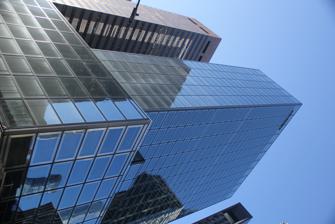
Building: 660 Fifth Avenue
Country: United States of America
Year built: 1957
Office skyscraper in Manhattan, New York For the former building on the site, see William K. Vanderbilt House . 660 Fifth Avenue Former names Tishman Building, 666 Fifth Avenue General information Status Completed Type Office Location 660–666 Fifth Avenue Manhattan , New York 10103 Country United States Coordinates 40°45′37″N 73°58′34″W / 40.760163°N 73.976204°W / 40.760163; -73.976204 Completed 1957 Opening November 25, 1957 Cost $40 million Owner Brookfield Properties Height Roof 483 ft (147 m) Top floor 444 feet (135 m) Technical details Floor count 41 Floor area 1,463,892 sq ft (136,000.0 m 2 ) Lifts/elevators 24 (20 passenger, 4 freight) Design and construction Architect(s) Carson & Lundin Developer Tishman Realty & Construction Structural engineer Victor Mayper Main contractor Tishman Realty & Construction Website sixsixtyfifthave .com References 660 Fifth Avenue (formerly 666 Fifth Avenue and the Tishman Building ) is a 41-story office building on the west side of Fifth Avenue between 52nd and 53rd Streets in the Midtown Manhattan neighborhood of New York City , United States. The office tower was designed by Carson & Lundin and built for its developer Tishman Realty and Construction from 1955 to 1957. The building was designed with a prominent 666 address emblazoned on the top. It had a facade of embossed aluminum panels which were originally lit by the "Tower of Light" designed by Abe Feder . The interior had a T-shaped atrium open to the public, with retail space, a lobby extending from Fifth Avenue, and a waterfall sculpture by Isamu Noguchi . The upper floors had a variety of office tenants, including those in the law, finance, and publishing industries. In the early 2020s, the lobby and office spaces were rebuilt and the facade was replaced with one containing glass panels. Tishman sold the building when the corporation dissolved in 1976. The building was sold to Sumitomo Realty & Development in the late 1990s, and Tishman Speyer bought it in 2000. Tishman sold the skyscraper yet again to Kushner Properties in 2007. Kushner Properties struggled with financing throughout the late 2000s and mid-2010s, even contemplating replacing it with a taller tower. Brookfield Properties leased the whole building in August 2018 and subsequently hired Kohn Pedersen Fox to extensively renovate the building through 2022. As part of the renovation, the building was renumbered to 660 Fifth Avenue. Site 660 Fifth Avenue is in the Midtown Manhattan neighborhood of New York City , United States. It faces Fifth Avenue to the east, 52nd Street to the south, and 53rd Street to the north. The land lot is mostly rectangular and covers 61,755 square feet (5,737.2 m 2 ), with a frontage of 200 feet (61 m) on Fifth Avenue and a depth of 315 feet (96 m). The 53rd Street frontage measures 300 feet (91 m) while the 52nd Street frontage measures 315 feet (96 m). The building is on the same block as the CBS Building , 31 West 52nd Street, the 21 Club ,  and 53rd Street Library to the west. Other nearby buildings include the Museum of Modern Art and Saint Thomas Church to the north; Paley Park to the northeast; 12 East 53rd Street to the east; the Olympic Tower and 647 and 651 Fifth Avenue to the southeast; and 650 Fifth Avenue and 75 Rockefeller Plaza to the south. The building is assigned its own ZIP Code , 10103; it was one of 41 buildings in Manhattan that had their own ZIP Codes as of 2019 [update] . William Kissam Vanderbilt II house, one of the previous buildings on the site Upscale residences were constructed around Fifth Avenue following the American Civil War . The lot at 660 Fifth Avenue had previously held the William K. Vanderbilt House , an 1882 châteauesque mansion designed by Richard Morris Hunt for William Kissam Vanderbilt . The mansion had been demolished in 1926 and replaced with a 12-story office building by developer Benjamin Winter . Stanford White designed a mansion for William Kissam Vanderbilt II 's family at number 666, which was completed in 1908. The current office building at 660 Fifth Avenue replaced nine structures, including William K. Vanderbilt II's mansion and Winter's office building. The other structures included some brownstones and a pair of six-story commercial buildings. The site was also occupied by a parking lot just prior to the current building's development. Architecture 660 Fifth Avenue, originally the Tishman Building at 666 Fifth Avenue, was designed by Carson and Lundin and built by its developer, Tishman Realty & Construction . It is one of the remaining office skyscrapers that the firm designed in the mid-20th century in Manhattan. The building is 483 ft (147 m) tall and was designed with 39 stories. Other contractors involved in the building's construction were structural engineer Victor Mayper, mechanical engineers Cosentini Associates, and electrical consultants Eitingon & Schlossberg. Facade Original facade The Tishman Building originally had an aluminum curtain wall covering 8 acres (3.2 ha). Described in The New York Times as the world's largest aluminum curtain wall, it consisted of nearly 3,000 spandrel panels, which were installed between windows on different stories. Each panel measured about 7 by 11 feet (2.1 by 3.4 m) and weighed 225 pounds (102 kg). The Reynolds Metals Company prefabricated the pieces of the facade at their plant in Louisville, Kentucky . The panels were anodized and contained small embossed rhombuses to create the impression of a textured surface. These panels were mounted on the facade from the inside and then bolted to pieces of steel that had been welded to the superstructure . The effect was meant to resemble medieval armor. Before the original aluminum curtain wall was removed, Brookfield Properties ' construction director said that occupants could feel wind coming through the panels because they were so porous. Part of the ground-story facade along Fifth Avenue was replaced in 1999 with a 25-foot-tall (7.6 m) glass wall to make the retail space more visible. The vertical aluminum mullions contained embedded pieces of porcelain enamel and white structural glass. The enamel or white glass strips were 20 inches (510 mm) wide and were flanked by 3-inch (76 mm) strips of aluminum, giving the mullions a total width of 26 inches (660 mm). The window widths varied from 6.875 to 7.375 feet (2.096 to 2.248 m). The window panes between the mullions contained a gray tint for glare reduction. Each window contained two fixed sidelights flanking a movable center pane. The center panes were designed to pivot so window cleaners could clean the panes from the inside. Detail of upper stories, with the original facade above and a stripped-down superstructure below When the building opened, it had a lighting system designed by Abe Feder . Described by the Real Estate Record and Guide as a  "Tower of Light", the system consisted of 72 reflector lamps mounted on the building's setbacks . The light fixtures turned 666 Fifth Avenue into what architect Robert A. M. Stern characterized as "a landmark that received wide comment". The system was capable of 9.7 million candlepower. It was so bright that, from September to November 1959, the system was completely darkened to prevent interference with bird migration. A prominent 666 address was emblazoned on the top of the building when it opened. In 2002, the 666 address on the side of the building was replaced with a Citigroup logo after Citigroup became the building's largest tenant. Although similar signage normally would not be allowed in Manhattan, the signage was permitted under a grandfather clause since the original 666 signage was erected before the ban was enacted. While some groups such as the Municipal Art Society took no issue with the signage change, preservationists including Stern condemned it as flaunting and ahistorical. The three "6" digits from the original sign were placed in storage in case they were ever needed. Renovated facade Between 2020 and 2022, the facade of 660 Fifth Avenue was replaced as part of a renovation designed by Kohn Pedersen Fox . The new facade consists of windows extending the full height of each story, measuring 11 feet (3.4 m) tall and 19 feet (5.8 m) wide. These panels would not contain any mullions. Each panel is cut from a single pane of glass. The glass panels would contain insulation, as opposed to the original facade, which was not insulated. The new facade would also triple the amount of window space at 660 Fifth Avenue. According to owner Brookfield Properties , these would be the "largest unitized windows in North America". The renovation also includes terraces on the three sides facing the surrounding roads. These terraces are being installed on the 8th, 10th, 11th, and 15th stories. Interior As designed, the Tishman Building had 1,245,000 square feet (115,700 m 2 ) of space, of which 1 million square feet (93,000 m 2 ) was available for rent. The base consists of the 14 lowest floors, which each originally had an area of 28,000 to 56,000 square feet (2,600 to 5,200 m 2 ). The tower floors constitute the 24 highest floors, which each had an area of 18,000 square feet (1,700 m 2 ). As part of the early-2020s renovation, some of the interior spaces of the upper floors were being removed to create some double-height spaces. Mechanical features The steel superstructure , weighing 13,000 short tons (12,000 long tons; 12,000 t), was constructed using bolts rather than rivets, as a bolting operation would require only half as many workers as a riveting operation did. Also included in the construction was 40,000 cubic yards (31,000 m 3 ) of concrete. 660 Fifth Avenue was initially retrofitted with a 400-short-ton (360-long-ton; 360 t) electric refrigeration plant in the sub-cellar, providing cool air to the ground-level stores, and a 3,000-short-ton (2,700-long-ton; 2,700 t) steam-turbine refrigeration plant on the roof, serving all other floors. The refrigeration plants were described by The New York Times as having a similar cooling capacity to sixty thousand ice blocks weighing 100 pounds (45 kg) each. In addition, there was a 70-space parking lot in the basement, accessible by an elevator on 53rd Street. A new air-supply system was installed in the early 2020s. When the building was constructed in the 1950s, it had 20 passenger elevators and two freight elevators manufactured by Westinghouse Electric Corporation . The passenger elevators were arranged in three banks and the freight elevators had their own bank. The elevators were controlled electronically, a relatively new technology at the time of construction, and the cabs had light sensors that signaled the doors to close as the last passenger entered or left a cab. The building also had 5 million feet (1,500,000 m) of electrical wiring when it was completed. Illumination was provided by 10,000 movable lamps. Atrium and lobby Originally, 660 Fifth Avenue had a T-shaped atrium that opened directly to 52nd Street, 53rd Street, and Fifth Avenue, with glass storefronts inside. The atrium contained a north–south passageway between 52nd and 53rd Streets, which was 100 feet (30 m) west of the Fifth Avenue facade and measured 30 feet (9.1 m) wide. In addition, two west–east passageways connected that hallway with Fifth Avenue. The storefronts surrounded the atrium and an additional storefront was between the parallel Fifth Avenue passageways (see 660 Fifth Avenue § Retail tenants ). The atrium, as well as the surrounding sidewalks, were paved with 3-by-3-foot (0.91 by 0.91 m) blocks colored in a buff hue. The space was lit by incandescent lamps embedded in the ceiling. During a 1999 renovation, the atrium was enclosed when revolving doors were installed at its entrances. The Fifth Avenue passageways were eliminated in 2000 and became a storefront. 660 Fifth Avenue's original lobby was west of the section of the atrium extending from Fifth Avenue. It measured 100 feet (30 m) deep and varied in width from 85 feet (26 m) on the eastern wall to 75 feet (23 m) on the western walls. It was initially clad with red marble walls and had a floor covering with red, white, and black tiles. Wood paneling was installed in 1998, concealing or replacing the red marble wall surfaces, and the floor surface was replaced with a monochrome granite pattern. When the main entrance was relocated to 53rd Street in 2000, a 70-by-70-foot (21 by 21 m) reception lobby was placed at the 53rd Street entrance. The ceiling was originally decorated with a set of horizontal "fins" finished in baked enamel. The four banks of elevators were at the center of the lobby, oriented in a north–south axis. The elevator lobbies contained white-marble cladding and metal elevator doors. The elevator lobbies were lit by fluorescent cathode tubes above translucent ceiling panels. As part of the 2020s renovation, the lobby was redecorated in white marble with wood paneling, and a destination dispatch system was installed for the elevators. The original design included a wall with the artwork "Landscape of Clouds", a waterfall designed by artist Isamu Noguchi . As designed, the wall containing the waterfall was 40 feet (12 m) wide and separated the lobby and the atrium. Made of structural glass and lit by hidden spotlights, the waterfall wall was crossed by stainless steel fins that extended the entire height of the lobby. The "fins" ranged from 4 to 12 inches (100 to 300 mm) deep. The work was inspired in part by a wall that Noguchi had designed for Carson and Lundin in Texas, which had not been installed. When Robert Carson of the firm suggested creating steel fins on the lobby ceiling and installing an accompanying waterfall, Noguchi was "horrified at the idea of such arbitrary use" and offered to remodel the ceiling as part of the cost of the waterfall. This artwork was proposed to be removed in 1999 but was ultimately retained. The removal of this artwork was again contemplated in early 2020, and the work was ultimately disassembled the same year. Shopping arcade just below 660 Fifth Avenue, leading to the Fifth Avenue/53rd Street station The building contains an entrance to the New York City Subway 's Fifth Avenue/53rd Street station, which is served by the E and ​ M trains. The entrance initially led to the atrium. During a renovation in 1999, the subway entrance was relocated so it could be accessed directly from 53rd Street. Upper floors As built, the office space contained prefabricated panels of movable steel walls, developed jointly by Aetna Steel Products and Tishman. Aetna made the panels at its plant in Pottsville, Pennsylvania . The panels were made of about 27,000 panels of 3-inch (76 mm), 20- gauge steel, ranging between 6 and 48 inches (150 and 1,220 mm) long. They were secured to the floors using studs, then they were clipped to the ceiling. The usage of prefabricated steel panels, as opposed to more typical plaster walls, allowed an additional 16,000 square feet (1,500 m 2 ) of interior space and removed the need to use cement and sand for manufacturing plaster walls. Other advantages of the panels were that they could be easily removed and recycled, they could not be cracked, and any alterations for mechanical systems would not create rubble or other debris. The facade had been designed so the office space could be partitioned into sections with a minimum width of 7.5 feet (2.3 m). During the 2020s renovation, some of the columns were removed, and the ceilings were raised, to provide more wide-open office space. The mechanical systems were also replaced. The penthouse was occupied by the Top of the Sixes restaurant, designed by Raymond Loewy and operated by Stouffer's . The restaurant had 300 seats and was decorated in a French Provincial style. The restaurant was the first of its kind in Manhattan to open since the Rainbow Room had opened at 30 Rockefeller Plaza in 1934. Top of the Sixes closed in 1996. It was replaced with the Grand Havana Room , a cigar bar private club. The Grand Havana Room was the site of an August 2, 2016, meeting between Paul Manafort , Rick Gates , and Russian-Ukrainian Konstantin Kilimnik . The meeting drew the attention of the Mueller investigation due to Manafort giving Kilimnik polling data at the meeting and asking Kilimnik to pass the data to pro-Russian Ukrainians Serhiy Lyovochkin and Rinat Akhmetov . History Planning and construction The west side of Fifth Avenue between 52nd and 53rd Streets was initially acquired by department store chain Lord & Taylor in 1945. Starrett & van Vleck would have developed a new Lord & Taylor flagship store on the site, replacing an existing structure at Fifth Avenue and 38th Street . At the time, the existing store did not have enough space for Lord & Taylor's operations, and the company planned to build a skyscraper with a new flagship at the first ten stories. By 1948, there were rumors that Lord & Taylor had abandoned their plans to erect a new flagship, but the company denied the allegations. Dorothy Shaver , president of the store, ultimately canceled the plan in 1952, citing an "abnormally high cost of building and equipping a large store" within Manhattan. Early plans The original steel facade of 666 Fifth Avenue as seen from a nearby building Tishman Realty and Construction acquired the Lord & Taylor site between 52nd and 53rd Streets in November 1954. Tishman reportedly paid $9 million for the site, measuring 200 by 300 feet (61 by 91 m). The company planned to erect a building of at least 34 stories and at least 1 million square feet (93,000 m 2 ) of space. The Tishman family originally wanted a limestone structure that imitated the design of the buildings at the nearby Rockefeller Center . Carson & Lundin were hired as architects the following month. The architects were simultaneously working on 600 Fifth Avenue at Rockefeller Center. The Tishman family announced details of its planned 36-story office building in February 1955. Early plans called for using 6-foot (1.8 m) wide windows separated by 2.5-foot (0.76 m) limestone piers, significantly wider than the 4.5-foot (1.4 m) vertical divisions that were then commonplace. This would allow a wider variety of room sizes. Window openings would consist of two fixed sash windows as well as a vertically pivoting pane to allow window cleaners to wash the windows from the inside. Columns would be spaced 17 to 18 feet (5.2 to 5.5 m) apart and ceilings would be 11 feet (3.4 m) high; air conditioning would be installed to cool the offices. Also included in initial plans was a 30-foot-wide (9.1 m) public arcade between 52nd and 53rd Streets, running 100 feet (30 m) west of Fifth Avenue, which would not only draw retail traffic but also allow a public pedestrian shortcut. The arcade would contain an entrance to the Fifth Avenue/53rd Street subway station as well as a connection to Rockefeller Center's underground concourse via 75 Rockefeller Plaza. Tishman Realty obtained title to the new building's site in May 1955 from Lord & Taylor parent company Associated Dry Goods . Tishman planned to raze some buildings shortly afterward, though other buildings could not be destroyed until the following February, when their tenants' leases expired. The same month, Collins Tuttle & Co. were named as renting agents. Carson & Lundin filed plans with the New York City Department of Buildings in June 1955, with the building expected to cost $18 million. Final plans and construction 53rd Street entry to 660 Fifth Avenue, with the Fifth Avenue/53rd Street subway entrance at right The plans were changed in November 1955 after Tishman acquired the air rights over the adjoining Donnell Library at 53rd Street. The transfer of air rights enabled Tishman to expand the floor area by about 25 percent. The original proposal called for a 17-story base and a 21-story tower, but the plans were revised to allow for a 14-story base and 24-story tower with larger floor areas than in the original plan. Isamu Noguchi was hired to design the lobby in January 1956. At the time, the building was scheduled to be completed in May 1957. Demolition of the last structure on the site commenced in April 1956. Tishman Realty & Construction arranged a $32 million construction loan that May with a consortium of banks led by the Irving Trust Company. Simultaneously, Prudential Financial agreed to purchase the building for $35 million and give Tishman an 88-year leaseback on the property. The last old structure was being demolished and the completion date had been pushed to September 1957. The plans had been changed to provide for an aluminum facade. Afterward, the site was excavated to a depth of 30 feet (9.1 m). Over 33,000 cubic yards (25,000 m 3 ) of rock and 27,000 cubic yards (21,000 m 3 ) of soil and debris was removed during a five-month span. The first columns of the steel framework were installed in September 1956. The construction attracted a substantial amount of interest. Steelworker Larry Weinmann , a former cartoonist, put cartoon decorations and depictions of the completed building onto the construction fence, and boxes of geraniums with notes of appreciation were placed outside the worksite in 1956. In addition, the building was decorated with a papier-mâché Santa Claus during Christmas 1956, and Easter decorations were placed on the worksite during Easter 1957. Erection of the steelwork was completed in April 1957. At the time, the building was about 80 percent rented and the Reynolds Metals Company was shipping the facade panels from their Louisville factory. A large American flag, measuring 78 by 155 feet (24 by 47 m), was mounted outside the worksite in June 1957, only to rip as it was being unfurled. The Tishman Building officially opened on November 25, 1957, in a ceremony led by Robert F. Wagner Jr. , the mayor of New York City . The building had cost $40 million. The Tishman Building won the Fifth Avenue Association's award for best new commercial building erected on the avenue during 1956 and 1957. The association praised the building's simple form, embossed facade spandrels, steel mullions, and exterior lighting system. Late 20th century 1960s to 1980s 666 Fifth Avenue was relatively unchanged until the mid-1970s, when Tishman Realty was being liquidated and converted into a partnership. The company was described by its president Robert Tishman as having a "negative net worth", and all of its properties had to be sold as a result. That October, the Equitable Life Assurance Society and Tishman agreed in principle that Tishman would sell off most of its office buildings, though Tishman would retain a 48 percent interest in 666 Fifth Avenue and a partial interest in several other buildings. Tishman dissolved in 1976 and the building was sold for $80 million (about $330 million in 2023 ). Prudential sold the land under 666 Fifth Avenue to Charlton Buildings in 1977. The building and land were immediately resold to Sherman and Edward B. Cohen of the firm Cohen Brothers. In 1986, Integrated Resources Inc. bought the building for $320 million, although the sale excluded the underlying land. Integrated received a $20 million discount on the purchase price for asbestos abatement , part of which was used to remove asbestos from the boiler room. The company planned to finance the building using mostly zero-coupon bonds to account for the fact that, until rent increases were enacted, the building would receive a negative net income. In June 1987, a subsidiary of Japanese realty and development company Sumitomo Realty & Development purchased 666 Fifth Avenue and its underlying land from Integrated for $500 million. At the time, it was believed to be the second most expensive office-building sale in Manhattan history, behind that of 1251 Avenue of the Americas the previous year for $610 million. The sale was finalized in August 1987. 1990s and early 2000s The Top of the Sixes restaurant was closed in 1996, following the expiration of its lease, and replaced with the Grand Havana Room. Sumitomo started renovating the ground-story facade in late 1997, adding high glass walls. At the time, the company believed the public had come to perceive the ground-floor retail space as uninviting. This was followed in 1998 by the renovation of the building's lobby and lower floors, which included reconfiguring storefronts to accommodate large tenants on multiple levels. The $20 million project was the first major change for the building since its opening. Sumitomo planned to remove the Noguchi artwork, prompting protests from preservationists. The firm ultimately spent $1 million to renovate the ceiling installation and another $300,000 to restore the fountain. The subway entrance was also relocated, the atrium was enclosed, and the ground-floor facade along Fifth Avenue was refurbished. The work was initially slated to be performed by Brennan Beer Gorman, but Nobutaka Ashihara Associates took over the project. The renovated building was rededicated in July 1999. A partnership between German investment firm TMW and the newly reconstituted Tishman Speyer Properties bought the building for $518 million in 2000 (about $870 million in 2023 ). TMW owned an 80 percent stake while Tishman owned the remaining 20 percent. The partners obtained a three-year $325 million floating-rate loan from German bank Westdeutsche Immobilien , allowing them to avoid paying $9 million in New York mortgage recording taxes. Tishman Speyer conducted another renovation of the newly refurbished ground floor. The Fifth Avenue entrance was closed and converted into a storefront, and a new lobby was installed at the relocated main entrance on 53rd Street. The Noguchi artwork was also renovated, having suffered from algae accumulation. The exterior signage was changed in 2002 to reflect the relocation of a major tenant, Citigroup . Later the same year, Tishman reportedly hired Lazard to market the building for $900 million. By June 2003, Credit Suisse First Boston and German firm Commerzleasing und Immobilien were being considered as finalists to acquire 666 Fifth Avenue. The German company agreed to buy TMW's 80 percent ownership stake; this offer valued the building at $725 million. TMW then exercised its right of first refusal to match Commerzleasing und Immobilien's offer, increasing its ownership stake to 95 percent. In 2004, Tishman Speyer obtained a $562.5 million, five-year commercial mortgage-backed security (CMBS) senior loan from Lehman Brothers and UBS , which was split into three pari passu notes. The interest-only loan also included a $45 million junior loan in the form of mezzanine capital . At the time, an appraisal valued the property at $730 million since the building was 96.4 percent occupied and generating net cash flows of over $52 million a year. Kushner ownership Purchase and financing Front of 666 Fifth Avenue In January 2007, Tishman Speyer, along with the German investment firm TMW, announced the sale of the building to Kushner Properties for $1.8 billion (about $2.6 billion in 2023 ), at the time the highest price ever paid for an individual office building in the U.S. The sale was the third large deal involving Tishman in two years and was atypical for several reasons. The Kushner Companies had traditionally focused on smaller multi-family residential properties in New Jersey and only owned one other Manhattan building, the Puck Building . After Charles Kushner was jailed in 2005, his son Jared took over the family company, moving the headquarters from Florham Park, New Jersey , to 666 Fifth Avenue. The building had no official offer price and was never officially marketed for sale, with Rob Speyer calling potential buyers personally. Additionally, 666 Fifth Avenue was not even among the top 150 tallest buildings in New York City , but Jared Kushner wanted to beat the recent $1.5 billion purchase of 1211 Avenue of the Americas . The majority of the deal was assembled in less than a week, an unprecedentedly short time frame to conduct the necessary due diligence . Kushner put down $50 million in equity and borrowed the remaining $1.75 billion from a consortium of lenders, including a ten-year, $1.215 billion interest-only CMBS senior loan from Barclays and UBS, split into six pari passu notes. Kushner also received $535 million in mezzanine financing, split into a $335 million senior tranche and a $200 million junior tranche. Kushner obtained an appraisal valuing the property at nearly $3 billion, leading real estate magazine The Real Deal to report that the gap between the appraised valuation and the purchase price was unusually large. The banks also expected Kushner to increase the building's annual office rents from $53.5 million to $118.6 million to keep the building's loan-to-value ratio (LTV) in a manageable range. Financing difficulties By late 2007, Kushner sold a 49 percent stake in the retail condominium portion of 666 Fifth to a group led by Carlyle and Stanley Chera for $525 million (about $730 million in 2023). The buyers financed the purchase with a $300 million mortgage from Barclays and a $135 million mezzanine loan from SL Green Realty , a real estate investment trust . This allowed Kushner to repay the senior mezzanine loan. The next March, the CMBS loan backing the property was transferred to a special servicer after Kushner reported difficulties paying the mortgage. By 2010, an appraisal valued the building at just $820 million, less than half what Kushner Companies had paid three years earlier. That April, the Carlyle-led group put some retail space for sale with an asking price of between $600 and $700 million. Zara owner Inditex purchased 39,000 square feet (3,600 m 2 ) of retail space for $324 million, a record deal for a U.S. retail property. Carlyle used the profits from the sale to pay off the Barclays loan and the SL Green mezzanine loan. The firm also refinanced the remaining retail space with a $300 million loan from Morgan Stanley . At the end of 2011, Kushner brought in Vornado Realty Trust which purchased a 49.5 percent equity stake for $80 million and assumed half the building's debt. Kushner also agreed to invest another $30 million for leasing the building's vacant space, which comprised 30 percent of the floor area, and rework it to suit tenant needs. The lenders of the $1.22 billion mortgage agreed to reduce the loan balance to $1.1 billion with the remainder placed into a "hope note" that would be repaid when the building's vacancy was reduced. The debt's maturity was pushed to 2019, and the interest rate was reduced. The bulk of the mortgage had been previously sold in the CMBS market and the remaining $285 million balance had been syndicated to firms specializing in subordinated debt , including AREA Property Partners , Starwood Capital Group , Colony Capital , and Paramount Group. Colony Capital founder Thomas J. Barrack Jr. claimed that Donald Trump , the father of Kushner's wife Ivanka , had contacted him to invest $45 million in the building's distressed debt after Kushner complained Barrack was pressuring him about the debt. AREA Property Partners also held $105.4 million of the building's debt and objected to the restructuring plan; in response, Kushner directed his newspaper The New York Observer to write a "hit piece" against AREA's CEO, which was never published. Hollister Co. store along Fifth Avenue In 2012, Starwood Capital Group purchased $30.82 million of air rights for the neighboring Baccarat Hotel and Residences at 20 West 53rd Street. That July, Vornado agreed to buy the rest of the retail space from Carlyle for $707 million. The Kushner Companies had also contacted the family of Israeli businessman Beny Steinmetz to ask them to invest in the property. From 2014 through 2016, Kushner Companies reportedly held talks with Hamad bin Jassim bin Jaber Al Thani , the Prime Minister of Qatar, as another potential investor. Barrack claimed to have arranged the meetings and said a tentative deal for a $500 million equity investment fell apart after Donald Trump won the 2016 United States presidential election . Saudi Arabian billionaire Fawaz Alhokair and the South Korean state-owned sovereign wealth fund Korea Investment Corporation were among the other potential investors. French billionaire Bernard Arnault reportedly declined an invitation to invest in the retail space. The property lost $14.5 million in 2016 as debt payments outweighed net operating income; by comparison, it had reported a roughly $10 million loss in 2015. The building was 70 percent leased, while the average Manhattan office building was 91 percent leased. Anbang talks and proposed replacement In July 2016, Kushner Companies began discussing with the Anbang Insurance Group of China about a potential investment. That November, Anbang's chairman and CEO Wu Xiaohui held a private dinner with Jared Kushner, Charles Kushner, and Laurent Morali at the Waldorf Astoria New York . The meeting came just one week after the 2016 U.S. presidential election, just as Jared Kushner was transitioning to a role in the first Trump administration . Benjamin Lawsky reportedly introduced Kushner and Wu. According to Chinese corruption expert Minxin Pei , Wu may have wanted political favors from the U.S. government. In March 2017, Bloomberg News reported that Anbang was in talks to invest $400 million in the building, based on a valuation of $2.85 billion. Anbang and Kushner planned to receive a loan of over $4 billion, as well as $850 million in EB-5 visa program financing. The upper floors would be converted to luxury condominiums, while the Kushners would invest $750 million in the retail space, ending up with a 20 percent stake in the project. The expected final valuation of $7.2 billion would make it the most valuable single property in Manhattan and New York City. Some of the alleged terms of the deal were called "unusually favorable", including an exit for Vornado Realty Trust and retirement of the Kushner organization's remaining debt. These concerns led a group of Democratic politicians to send a letter to Steven Mnuchin , the U.S. Treasury Secretary , demanding an investigation by the Committee on Foreign Investment in the United States . The politicians also highlighted Wu's connections to the Chinese Communist Party , as well as those of Chen Xiaolu , another prominent Anbang owner. No agreement was made as, shortly after the reports were published, Anbang denied it was looking to invest in the building. The failure of the Anbang agreement prompted Zaha Hadid Architects to design a $12 billion, 1,400-foot (430 m) skyscraper on the site, which would have been the world's third most expensive building . Kushner would have reduced the skyscraper to its steel frame and added forty stories. The structure, to be completed by 2025, would have contained a "vertical mall" on its lowest nine floors, topped by an 11-story hotel and 464,000 square feet (43,100 m 2 ) of high-end condominiums. Several adjacent structures would have been demolished and replaced with a park. The building would have been rebranded 660 Fifth Avenue to avoid the negative connotations of the number 666 . To raise money for the tower, Charles Kushner met with Qatari Finance Minister Ali Sharif Al Emadi in April 2017. The website The Intercept first reported in March 2018 that Charles Kushner had sought funding for the new tower from Qatar 's sovereign wealth fund , though Emadi declined to provide any financing. The meeting came roughly one month before the Qatar diplomatic crisis began; Jared Kushner reportedly sided with Saudi crown prince Mohammad bin Salman against Rex Tillerson , the U.S. Secretary of State . Kushner Companies denied the allegations that they met with Qatari government officials, and Charles Kushner claimed that the Qataris had arranged the meetings. The unsuccessful talks, the project's exorbitant costs, and the risks of the ultra-luxury condominium market prompted Vornado's Steven Roth to push for a more modest office renovation. Kushner's inability to bring on equity partners or lenders resulted in the cancellation of Hadid's skyscraper. The building's valuation decreased more than $25 million during 2017 after the  senior mortgage's interest rate increased from 5.5 percent to 6.353 percent. Cash flow from the building's rents were only enough to cover about half of the required interest payments, down from roughly two-thirds the year before. At the end of 2017, several lawmakers sent a letter to Kushner Companies inquiring whether the company sought money from foreign governments to refinance the property. Due to the large amount of debt owed on the tower, Vornado Realty Trust announced it would sell its 49.5 percent stake in February 2018, and Kushner agreed to buy the stake for $120 million. Brookfield Properties purchase and renovation Removal of the upper-story facade underway in 2021 In August 2018, Brookfield Properties signed a 99-year lease for the property, with the Kushner family retaining the land. Brookfield paid $1.286 billion for the property, which allowed the senior mortgage to be paid off in full, although the $300 million "hope note" was written-off entirely. The company planned to invest more than $600 million to overhaul the building with a new lobby, facade, and mechanical systems. The purchase attracted controversy since the Qatar Investment Authority (QIA) owned a 9 percent stake in Brookfield Property Partners . A spokesperson for the QIA denied any interest in 666 Fifth Avenue, and Ric Clark of Brookfield said there was no "quid pro quo" with either the Trump family or the QIA. In February 2019, ING Bank loaned Brookfield Properties $750 million for renovations, and Apollo Global Management also reportedly provided a $300 million mezzanine loan. That April, Vornado sold a 48 percent stake in their retail portfolio, including the retail condominium at 666 Fifth Avenue, to the QIA and Crown Acquisitions. In October 2019, Brookfield announced that a $400 million renovation would commence in late 2020 after the remaining tenants' leases expired. The building would be renamed 660 Fifth Avenue. Kohn Pedersen Fox planned to remove many of the building's interior columns, add double-high ceilings, add four exterior terraces, and replace the building's aluminum cladding with floor-to-ceiling windows. Upon completion of the renovations in 2023, Brookfield expected to achieve rents of over $100 per square foot ($1,100/m 2 ), some of the most expensive office rents in New York City. In May 2020, Kushner Companies announced plans to move to the nearby General Motors Building . The following month, Brookfield paid Kadima Realty Associates $8.5 million to terminate their lease early. By June 2020, Brookfield had spent $22.7 million year-to-date to buy out five tenants' leases. Exterior recladding of 660 Fifth Avenue began in February 2021, and the building was renamed that month. At the time, one writer said the old address and curtain wall had been among the "last nongeneric aspects of the building". The last panels of the old facade had been removed from the upper stories by that November. The lower stories and some of the upper stories had been re-clad by January 2022, and only the top seven stories remained to be clad by that April. The next month, asset manager Macquarie Group became the first company to lease space in the renovated building, taking six stories; other tenants included 400 Capital Management, which took one story. The new curtain wall had been completed to the roof by July 2022, and the new facade was completed by January 2023. Uniqlo bought its storefront at 660 Fifth Avenue in August 2024, paying between $340 million and $350 million. Tenants Office tenants Before the building opened, it was 80 percent leased to office tenants. Initial tenants included conglomerate Foster Wheeler , entertainment company Warner Bros. , personal care companies Revlon and Helene Curtis Industries , advertisers Benton & Bowles and Ted Bates & Co , and exporter American Export-Isbrandtsen Lines . Numerous design firms were hired to customize the offices for tenants; for example, the Warner offices required a two-story theater with 100 people, while Foster Wheeler's engineering personnel were given interchangeable offices. During the late 1960s, document management firm Xerox and lingerie firm Bali Company leased space in 666 Fifth Avenue. Financial services provider Mutual of America moved its headquarters into 62,000 square feet (5,800 m 2 ) at 666 Fifth Avenue in 1976. The computer-service company Donovan Data Systems , time-share firm Keydata Corporation , theater chain Loews Cineplex Entertainment , and brokers Shearson all leased space in the building in 1979. Oil firm AGIP Petroleum also had space at 666 Fifth Avenue in the 1990s. Several law firms have occupied the building: Akerman LLP leased 48,000 square feet (4,500 m 2 ) on the 19th and 20th floors of the building. In 2019, Akerman announced plans to move out. Norton Rose Fulbright occupied the building until 2015. Orrick, Herrington & Sutcliffe signed a lease for 102,000 square feet (9,500 m 2 ) on the 17th through 20th floors in March 1995. Orrick, Herrington & Sutcliffe left in 2009. Schiff Hardin signed a lease for 48,000 square feet (4,500 m 2 ) on the 16th and 17th floors in November 2010. Vinson & Elkins renewed and expanded their lease for 81,000 square feet (7,500 m 2 ) in 2010. Numerous financial firms have also occupied 660 Fifth Avenue: The hedge fund Citadel LLC leased 500,000 square feet (46,000 m 2 ) in the building in 2024. Citigroup occupied six floors totaling 198,000 square feet (18,400 m 2 ) in the building in 2002. At the start of the financial crisis of 2007–2008 , Citigroup announced they would not renew 75,000 square feet (7,000 m 2 ) on the building's third floor after it expired in August 2008. Colliers International leased 57,000 square feet (5,300 m 2 ) on the fourth floor in October 2013. Mutual of America occupied 175,000 square feet (16,300 m 2 ) in the building until 1991. Millennium Management, LLC , a hedge fund run by Israel Englander , occupied 170,000 square feet (16,000 m 2 ) in the building until the end of 2020. William Blair & Company , an investment bank , occupied 40,000 square feet (3,700 m 2 ) until 2018. Some publishers have had offices at 660 Fifth Avenue, including: Bantam Books occupied 175,000 square feet (16,300 m 2 ) on the 24th and 25th floors starting in 1968. It then became part of Bertelsmann 's American publishing subsidiary Doubleday , which moved out during 1992. The headquarters for DC Comics was located at 666 Fifth Avenue before it moved to 1700 Broadway by the 1990s. Retail tenants Initially, Marine Midland Bank operated a branch on the ground floor. Italian airline Alitalia had an office and reservation center on the ground floor, designed by Gio Ponti . Another tenant of the ground-floor retail spaces was bookstore B. Dalton , which opened a store there in 1978. By the late 20th century, Ted Lapidus also occupied one of the retail spaces. In November 1997, the National Basketball Association announced plans to open their first-ever store in the southern retail space. The NBA Store was designed by the Phillips Group and took up 35,000 square feet (3,300 m 2 ) on the basement through second floors. The NBA Store, which opened in 1998, had a spiraling wooden ramp, a half-sized basketball court, and a basketball-hoop-shaped light fixture, all within a 36-by-54-foot (11 by 16 m) opening measuring 40 feet (12 m) high. Brooks Brothers opened a store in the northern retail space in 1998, signing a 15-year lease for 23,000 square feet (2,100 m 2 ) at a rent of $5 million per year after Nautica backed out of the space. The Brooks Brothers store had a glass exterior, as well as a 35-foot-tall (11 m) selling floor with limestone stairs to the second floor. Around 2000, Hickey Freeman moved into the building, with a new 4,000-square-foot (370 m 2 ) store designed by Robert A. M. Stern, installed within the former Fifth Avenue entrance. The Hickey Freeman store had Doric columns and a coffered ceiling with beams. Uniqlo space In 2008, the building's owners paid Brooks Brothers $47 million to end their lease six years early. The next year, owners also paid the bankrupt Hickey Freeman $11.96 million to vacate seven years early. NBA also moved out of the building in 2010 due to high rent. In 2011, Japanese retailer Uniqlo signed a 15-year, $300 million lease for 89,000 square feet (8,300 m 2 ) of space at the base of the building, beating out other potential lessees including Topshop , Nordstrom Rack , and AllSaints . The three-story store, Uniqlo's second in the United States and the largest non- department store retail space on Fifth Avenue, opened in October 2011. Uniqlo's space takes up the ground, second, and third floors. The new Hollister Co. Epic New York flagship moved in during 2010. The storefronts of the Hollister flagship were fitted with a live video feed from Huntington Beach, California , displayed along with wave pools on 179 flat-screen TVs. Swatch signed a 15-year lease in February 2011, valued at $80 million, for the last 2,000 square feet (190 m 2 ) of retail space in the building. In media The 1959 documentary film Skyscraper chronicled the construction of 666 Fifth Avenue. The film's director Shirley Clarke described it as a "musical comedy about the building of a skyscraper." Widely praised upon its release, Skyscraper was nominated for an Academy Award in 1960. In her widely read 1964 essay Notes on "Camp" , cultural critic Susan Sontag wrote that the building illustrated the difference between kitsch and camp , saying: "Camp taste nourishes itself on the love that has gone into certain objects and personal styles. The absence of this love is the reason why such kitsch items as… the Tishman Building aren't Camp." The Top of the Sixes was also featured in media. The 1990 novel Good Omens includes a scene where Famine (Dr. Raven Sable) is having drinks at the Top of the Sixes. The opening lunch scene for the movie The Wolf of Wall Street was filmed there as well. References Notes